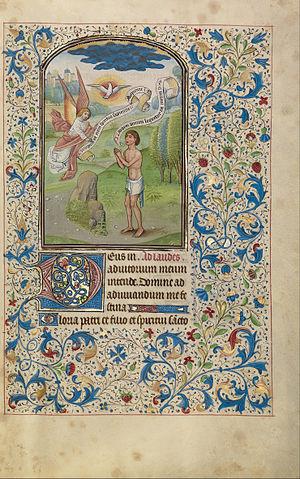
Willem Vrelant est un enlumineur néerlandais qui vécut à Bruges durant le troisième quart du XVᵉ siècle. Il est considéré comme l'un des artistes éminents de son époque.